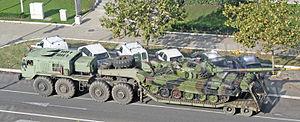
Le MAZ-537 est un camion militaire de l'Armée rouge/des forces armées de la fédération de Russie.